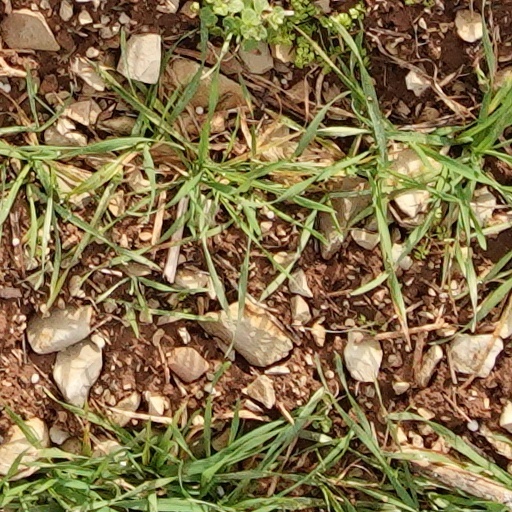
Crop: wheat